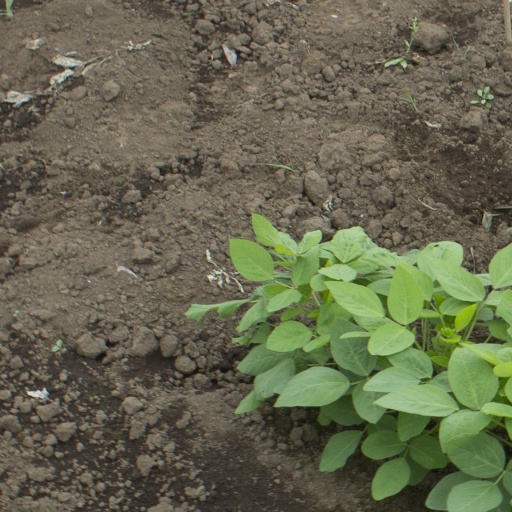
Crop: soybean